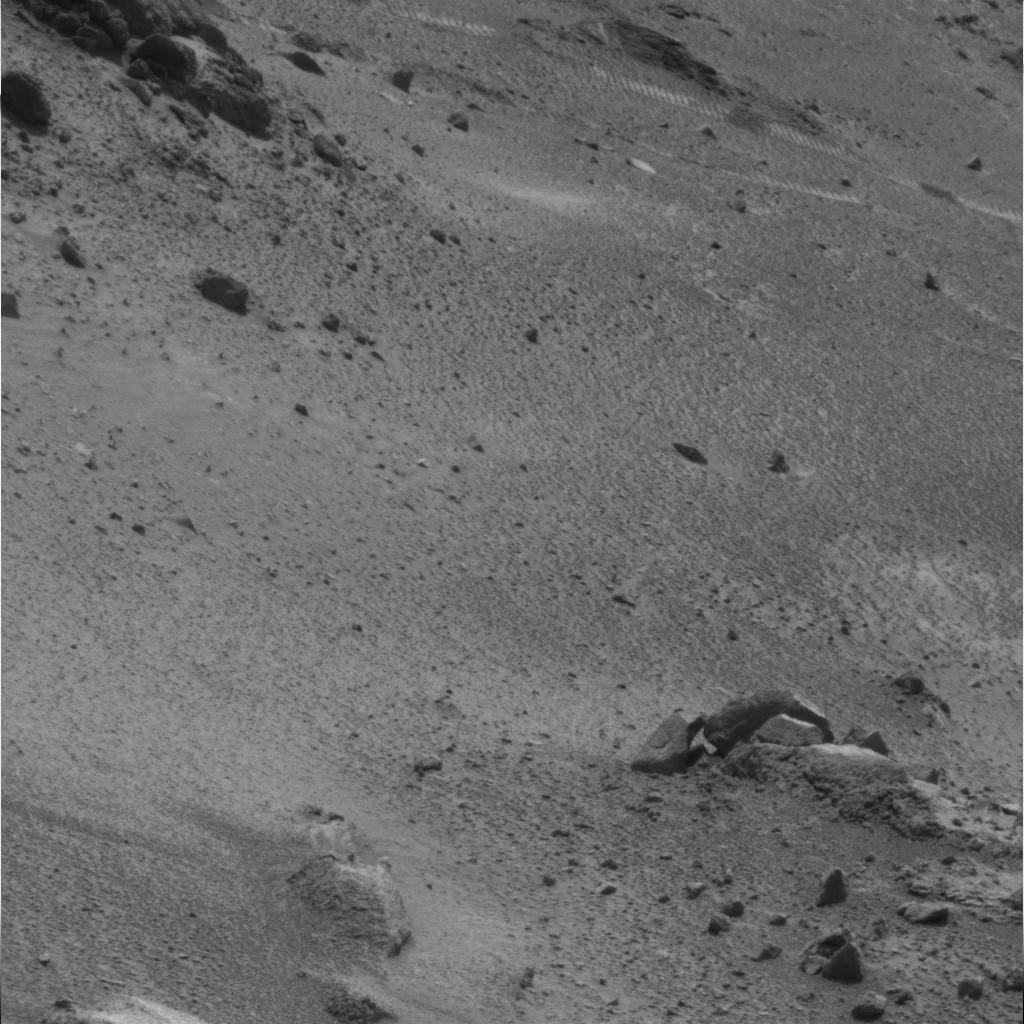
Surface features visible: Rover Tracks, Rock Outcrops, Float Rocks, Clasts, Soil, Spherules, Nearby Surface